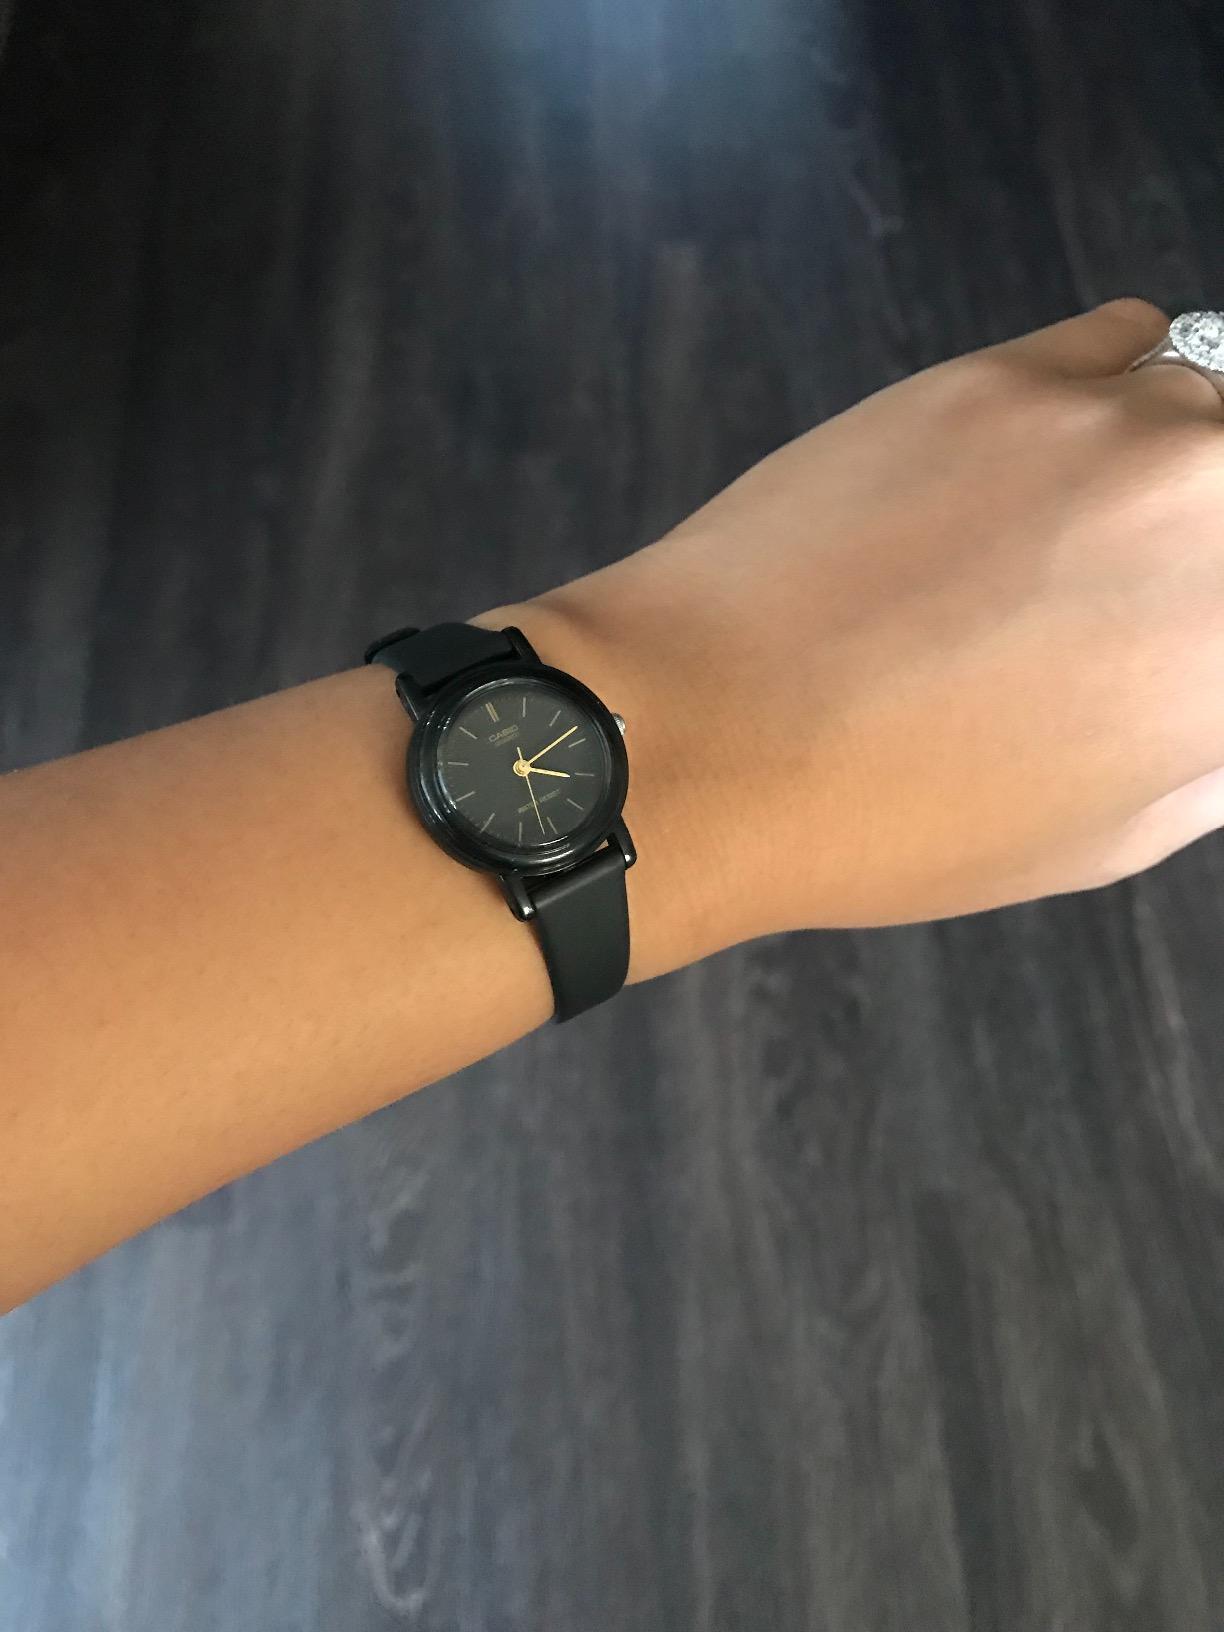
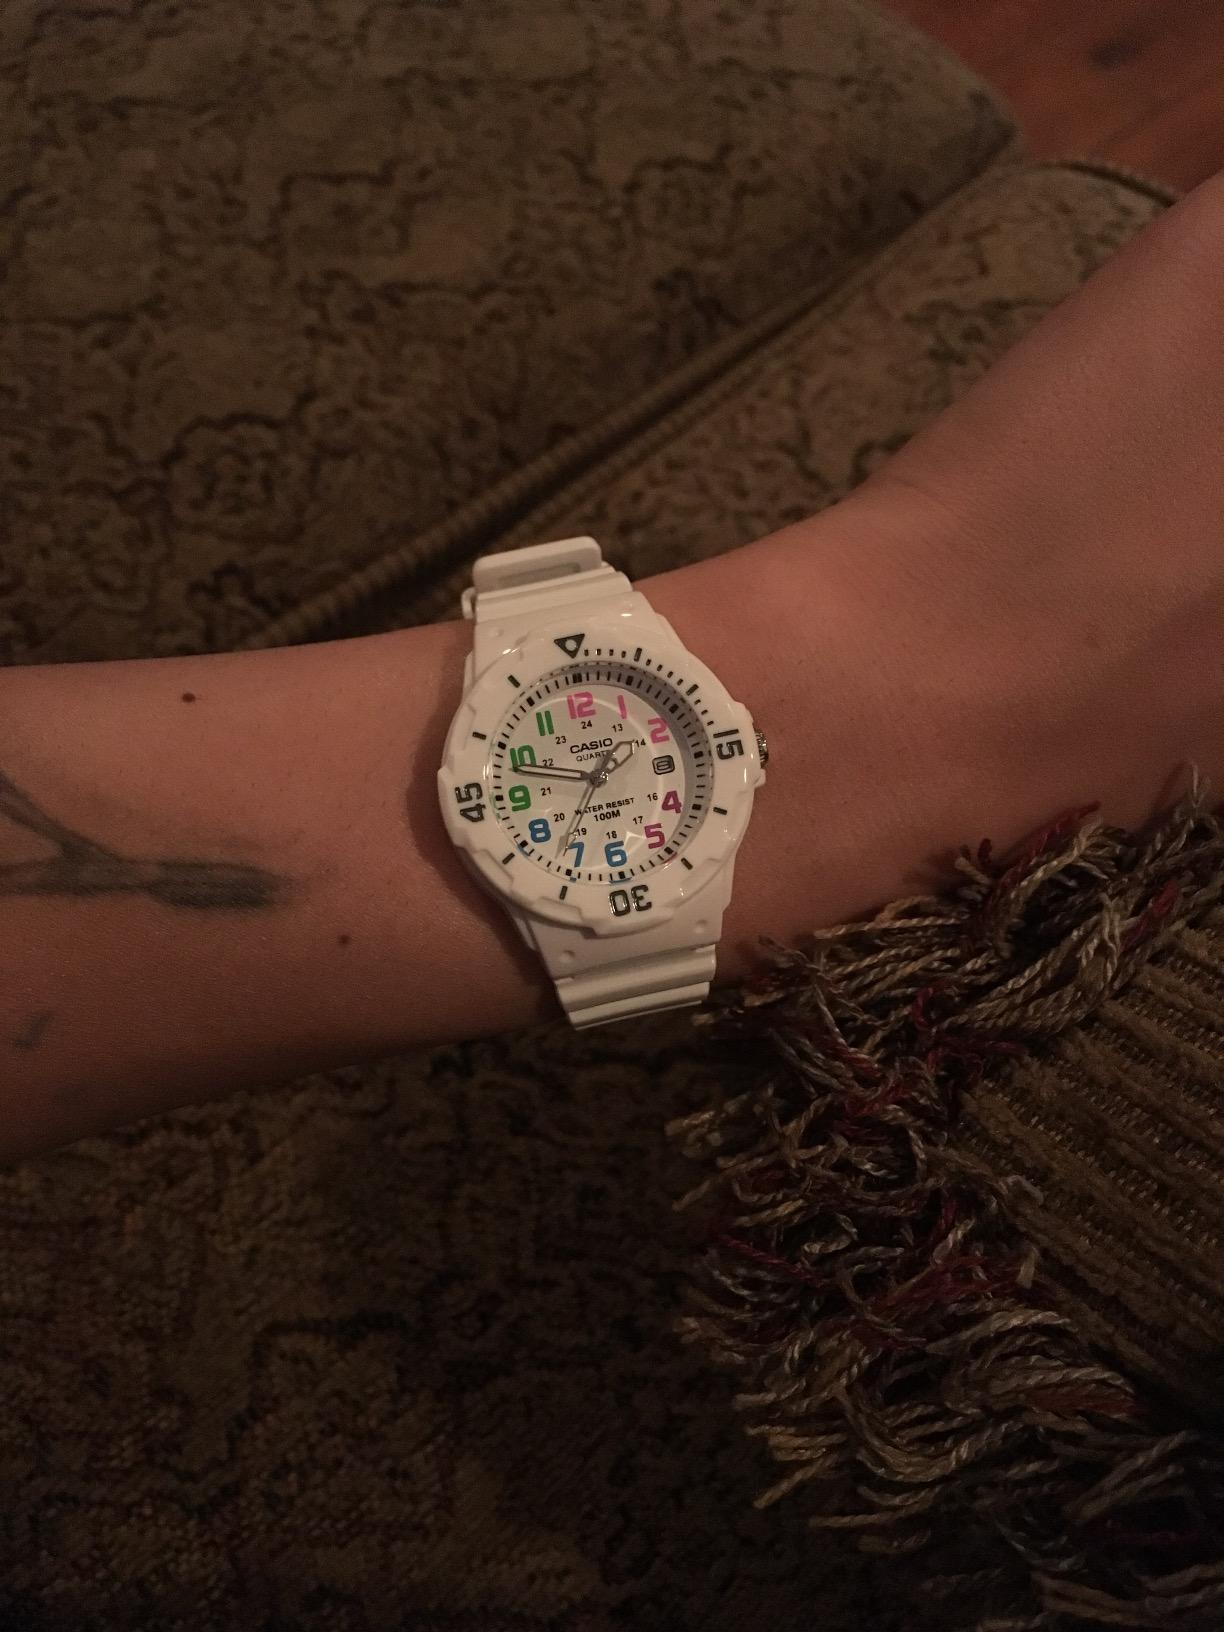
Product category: accessories_watch
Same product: no